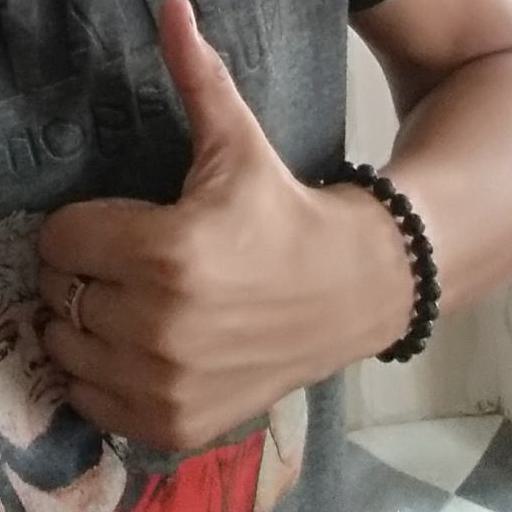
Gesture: like